Fyodor Zubov

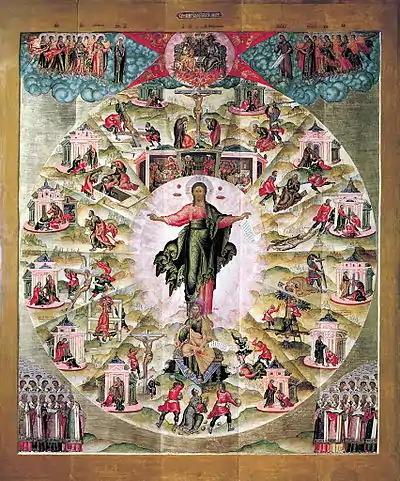
"Ministry of the Apostles" by Fyodor Zubov

Fyodor Evtikhievich Zubov (1615 – November 3, 1689), was a Russian painter, engraver, miniaturist and illuminator.